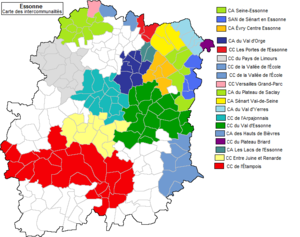
Carte des intercommunalités en Essonne en 2003.
Au 1ᵉʳ janvier 2020, les communes du département français de l'Essonne sont regroupées dans cinq communautés d'agglomération et cinq communautés de communes dont le siège est situé dans le département. 153 communes sont regroupées dans des intercommunalités dont le siège est situé hors département. En outre, divers syndicats intercommunaux sans fiscalité propre regroupent les communes autour de compétences propres.